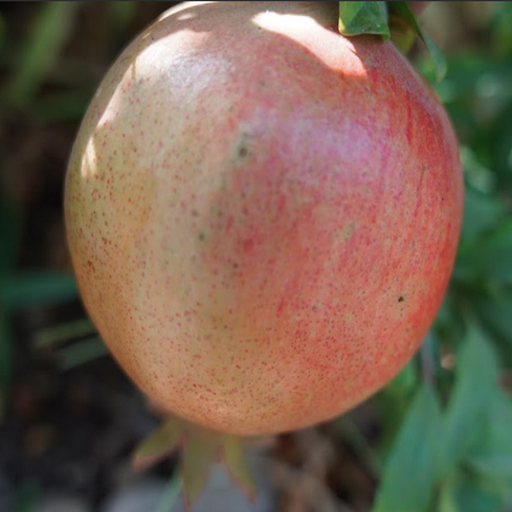
Label: Healthy